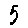
Label: 5